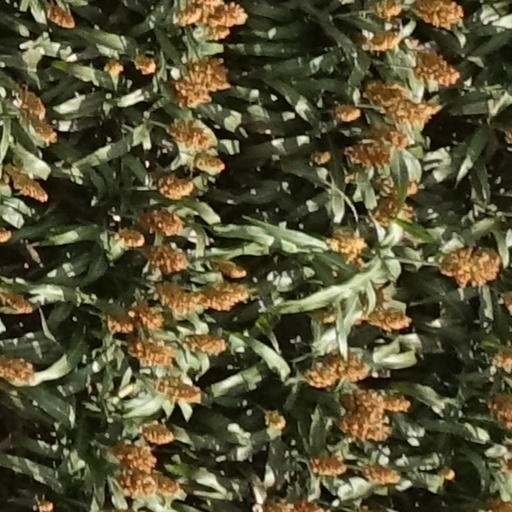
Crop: sorghum